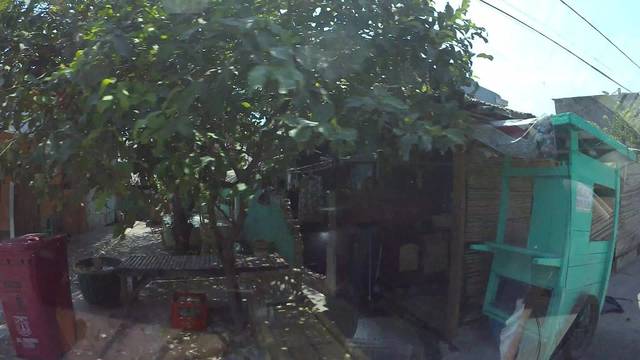
Region: Indonesia
Coordinates: -6.158, 106.929